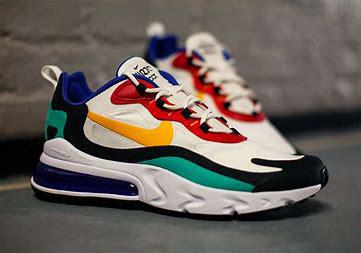
Brand: Nike
Model: Air Max 270 Rt